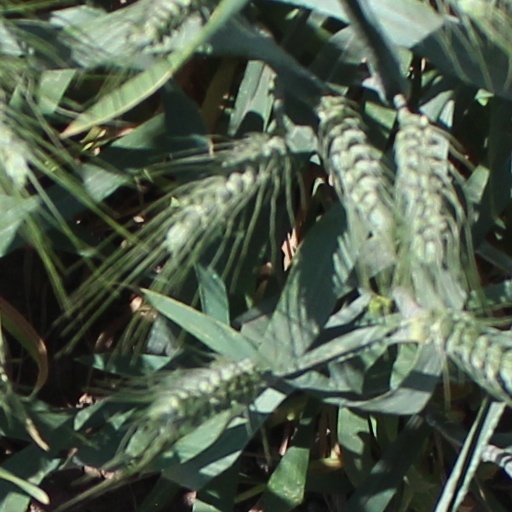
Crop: wheat